Embassy of Finland, Canberra

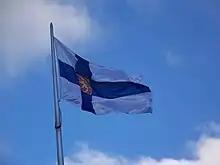
Flag at the Finnish embassy, Canberra.

Finland first established a consulate in Sydney in 1918. In these early years, the consulate, apart from providing consular services, also played the role of a social club for the Australian Finnish community. After relations become tense between Finland and Great Britain in 1941, as a result of the Continuation War between the Soviet Union and Finland, representatives of the Government of Finland returned to their home country.